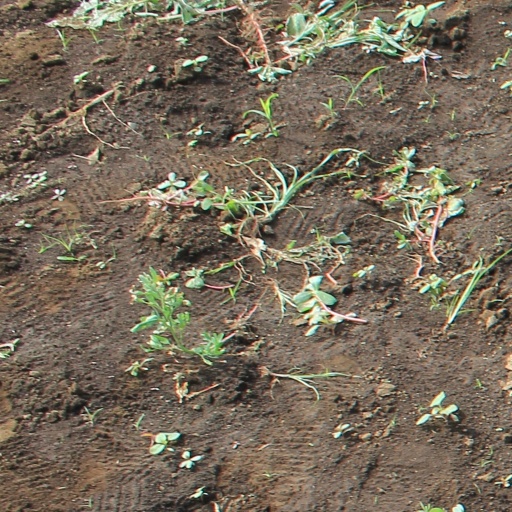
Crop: soybean